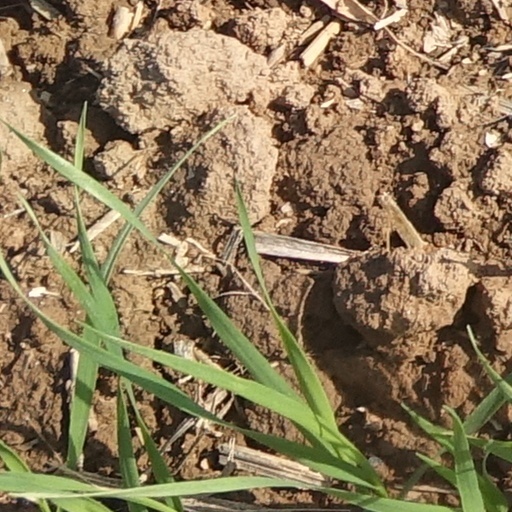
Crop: wheat